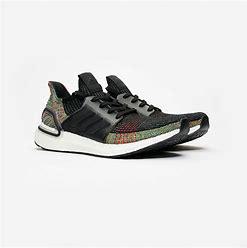
Brand: Adidas
Model: Ultraboost 19